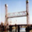
Label: bridge